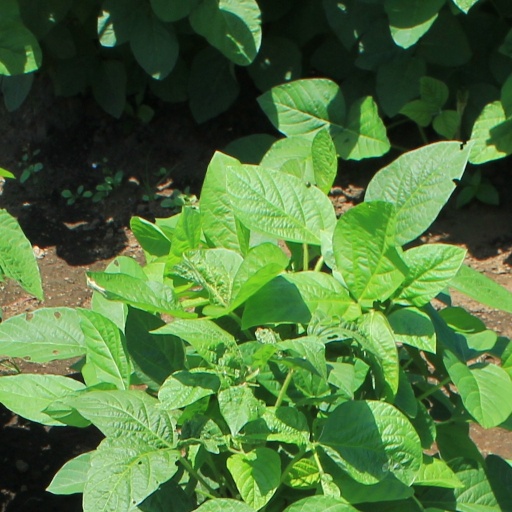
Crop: soybean